Dušan Oršula

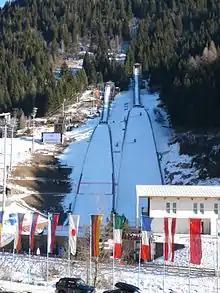
Trampolino dal Ben complex in Predazzo, where Oršula participated in the qualifications for the World Championships

In the summer of 1994, Oršula only participated in the Grand Prix in Frenštát pod Radhoštěm, where he was eliminated in the qualifying round. Before the start of the 1995–96 winter season, he took part in international competitions in Velenje, Rožnov pod Radhoštěm, Oberhof, and Frenštát pod Radhoštěm. He finished 11th in Frenštát in a group of 35 competitors born between 1978 and 1979, and 15th in Rožnov, where he outperformed 60 jumpers. In December, he competed in three Continental Cup events in Lauscha, Brotterode, and St. Moritz but finished in the lower positions, placing in the 70s, 80s, and 90s. In January 1996, at Wielka Krokiew in Zakopane, Oršula attempted to qualify for the World Cup for the first time but did not advance to the main competition, finishing in the qualifying rounds. At the end of January and early February, he participated in the FIS Nordic Junior World Ski Championships for the second time. In the team event at Trampolino di Pakstall in Asiago, alongside Martin Mesík, , and Peter Diča, the Slovak team placed 8th. In the individual event, Oršula finished 52nd out of 74 jumpers.